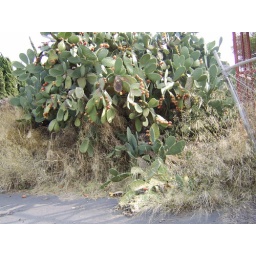
Large cactus plant on the side of the road in Sicily.